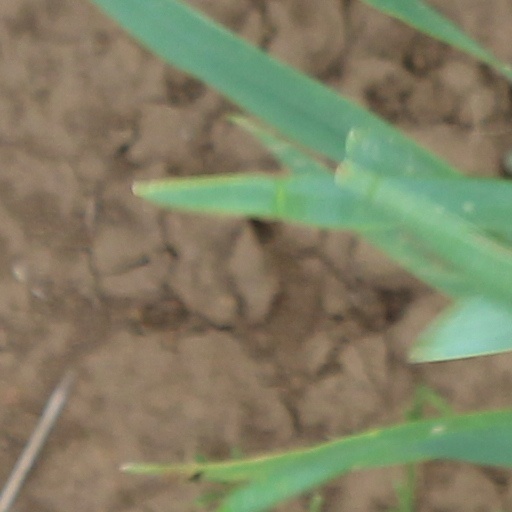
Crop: wheat